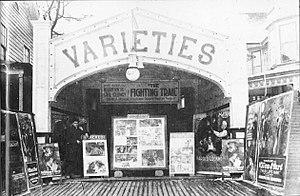
Le théâtre Varieties à Granby, Québec entre 1909 et 1920. On y voit Paul Page devant son cinéma, situé sur l'emplacement actuel du Palace.
Le Palace est une salle de spectacle située dans la ville de Granby au Québec, Canada.